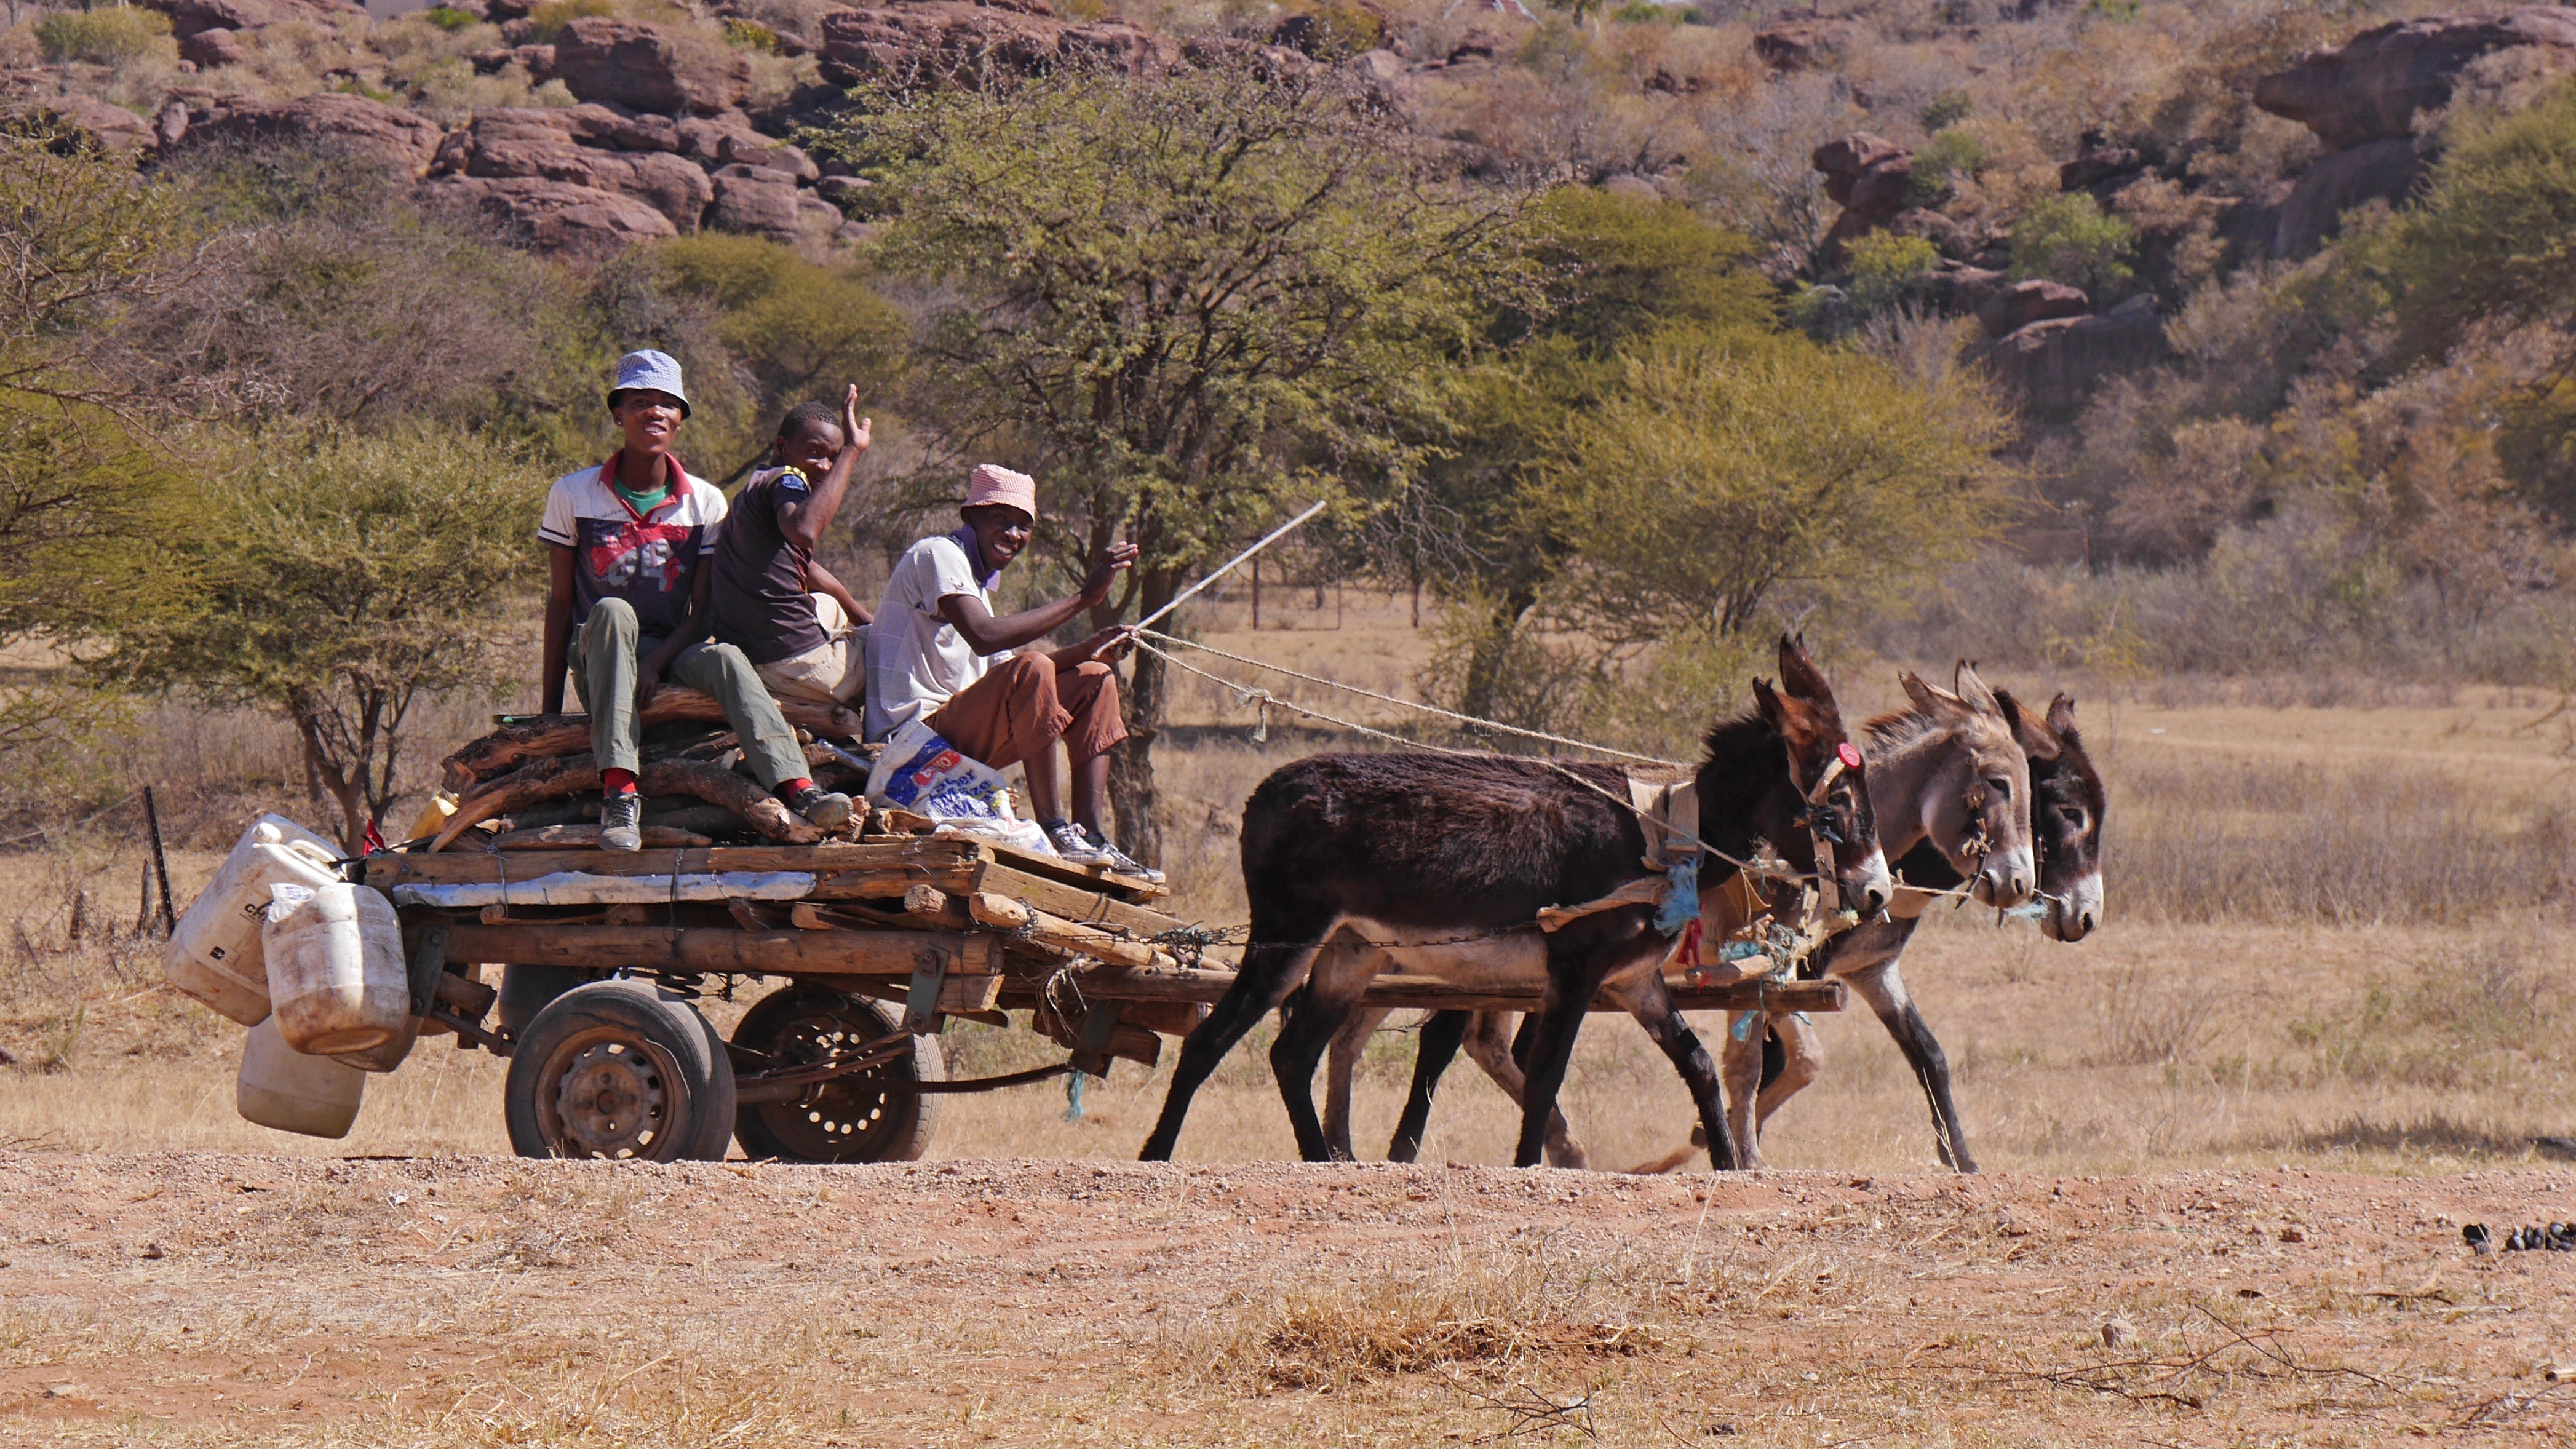
adventure, transport, herd, vehicle, ranch, tradition, botswana, safari, pack animal, trail riding, donkey carts